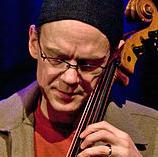
Age: 53